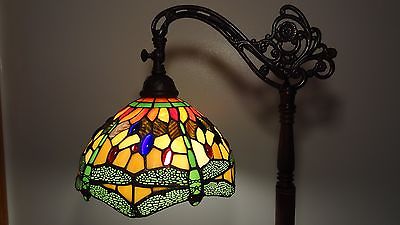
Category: lamp